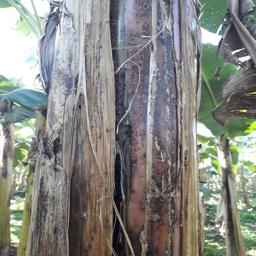
Label: PSEUDOSTEM WEEVIL